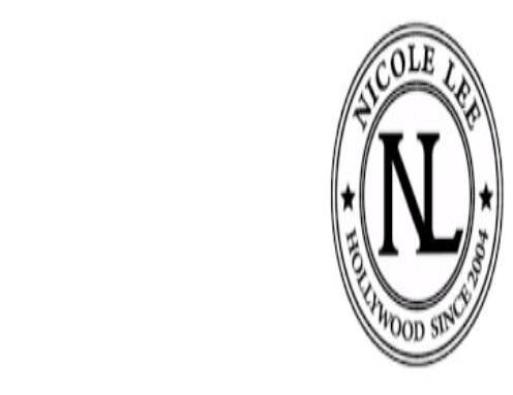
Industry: Clothes